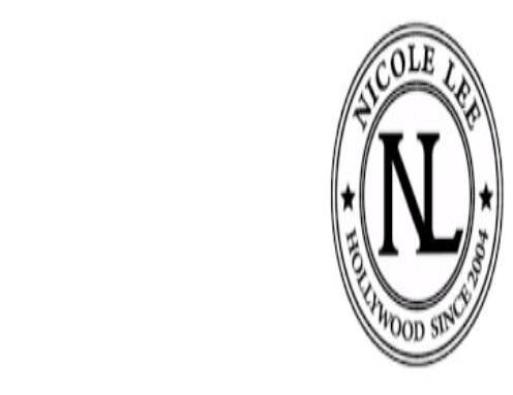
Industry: Clothes